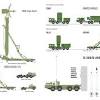
Label: 30N6E